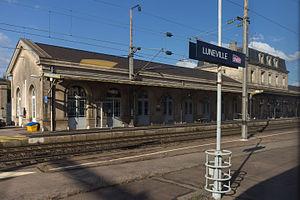
La gare de Lunéville vue de la voie C.
La gare de Lunéville est une gare ferroviaire française située sur le territoire de la commune de Lunéville, sous-préfecture du département de Meurthe-et-Moselle, en région Grand Est.